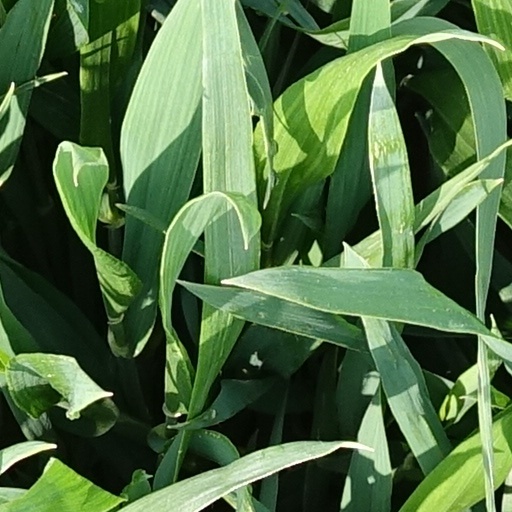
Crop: wheat